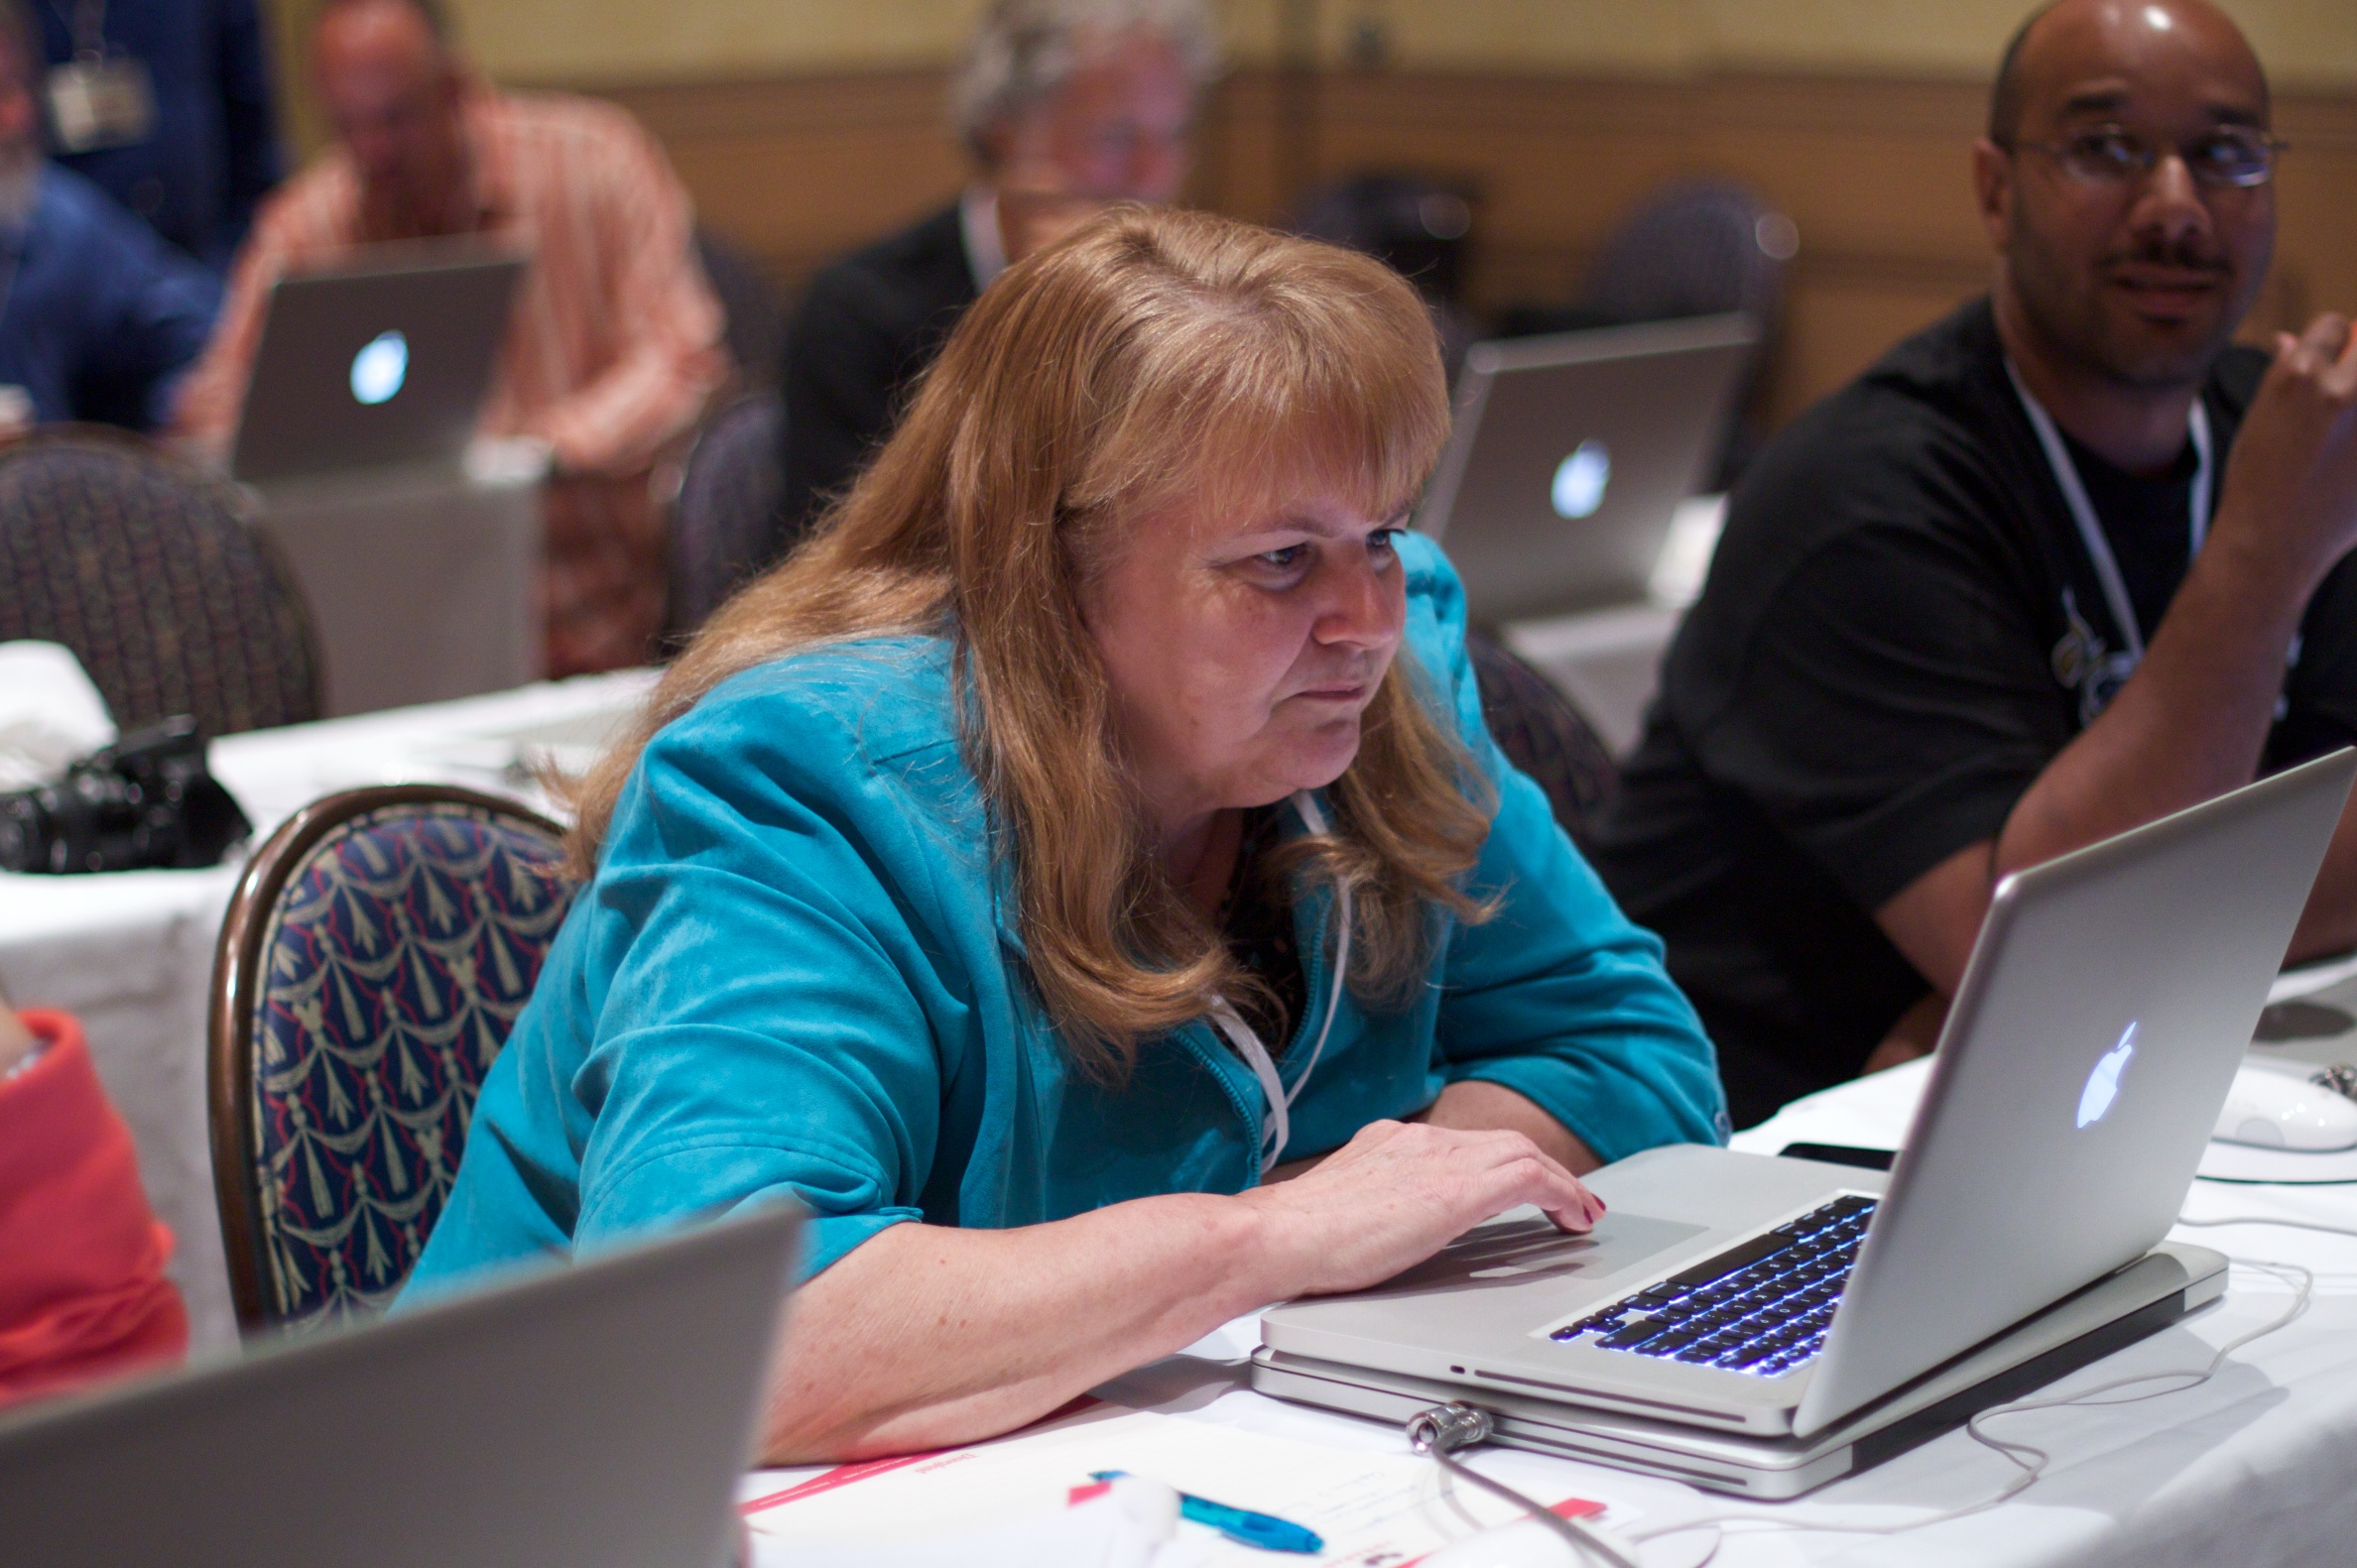
person, community, conversation, education, disney, learning, nmc2010, photosafari, nmcphotosafari, academic conference